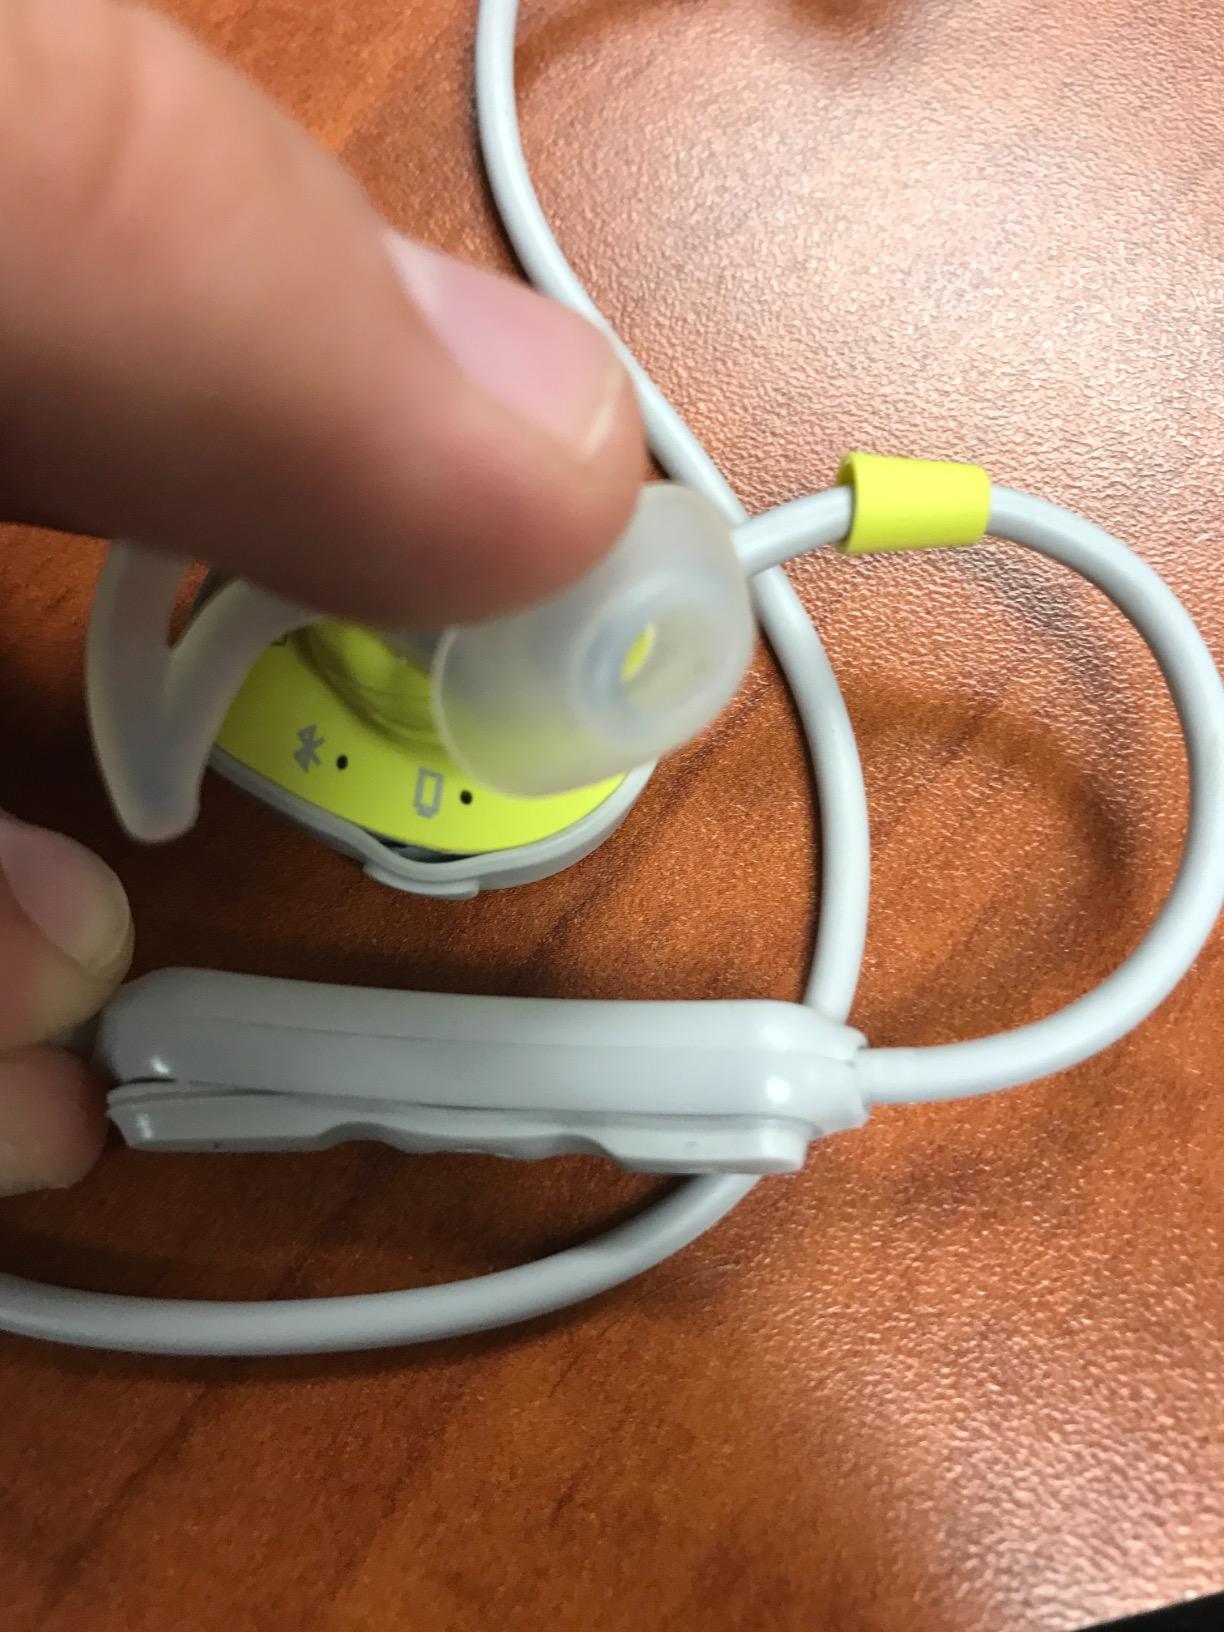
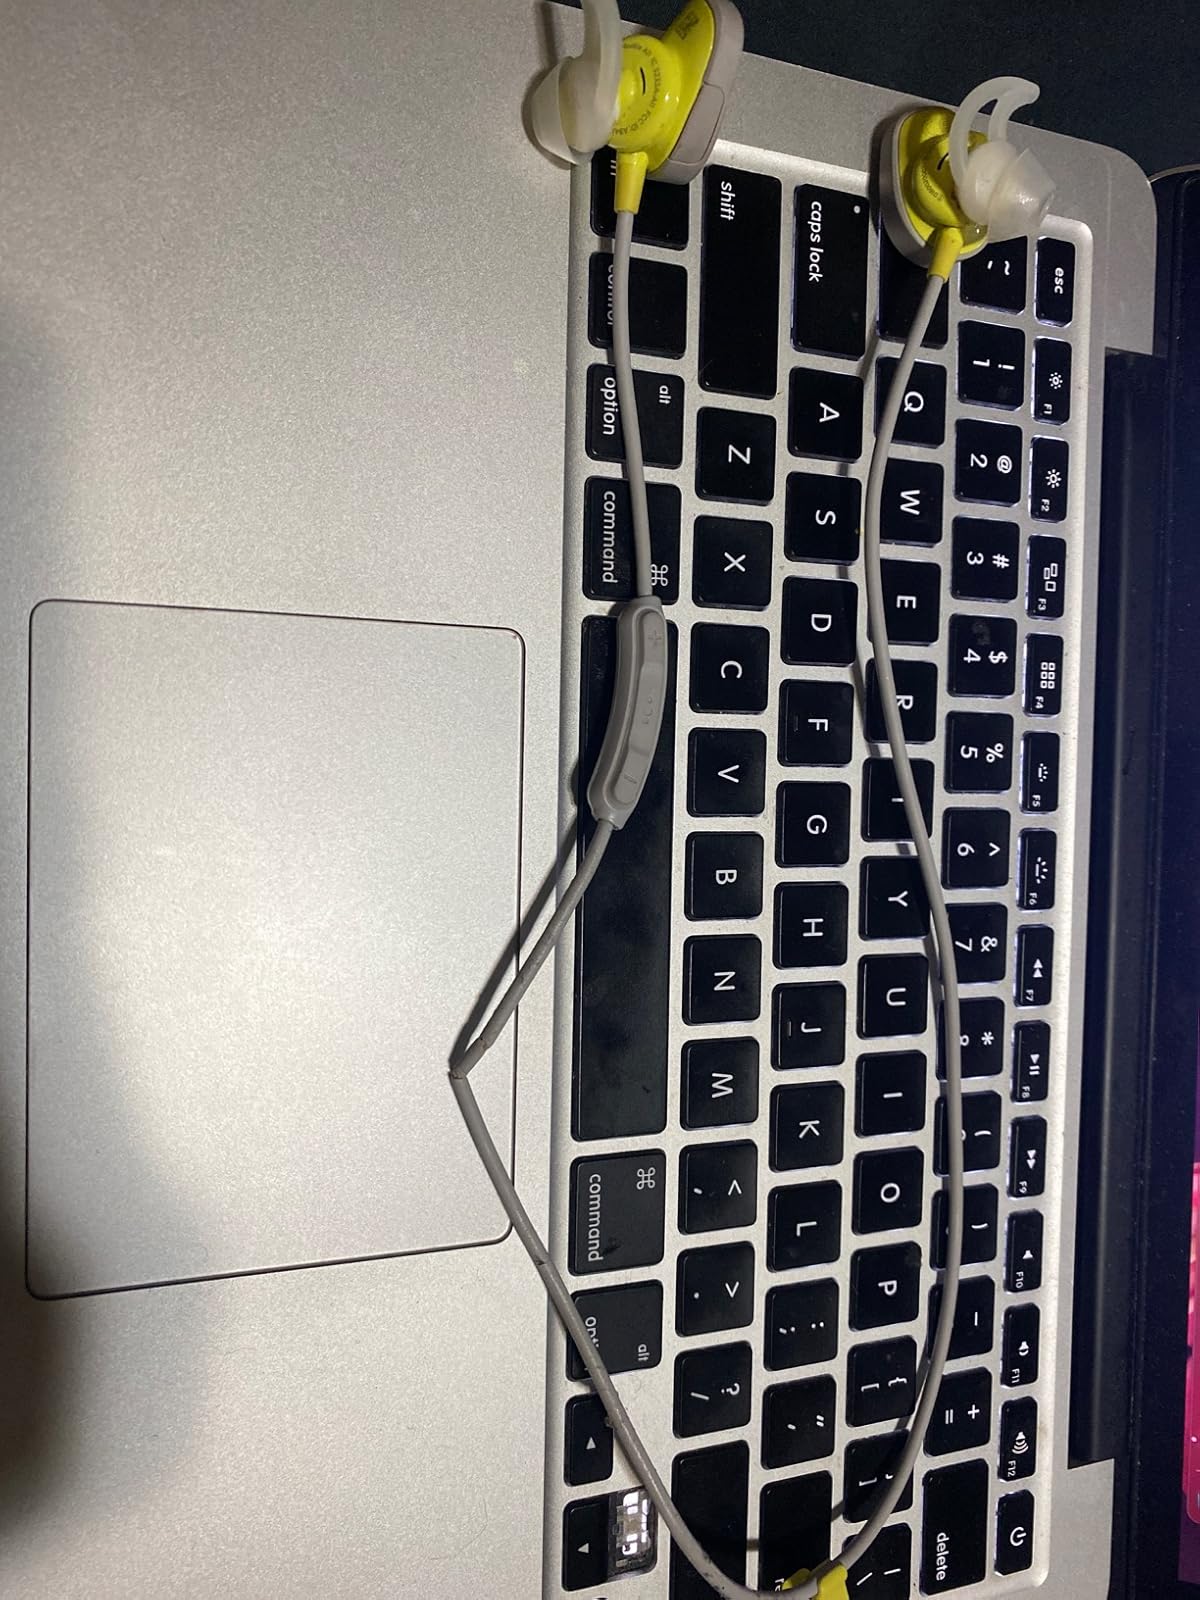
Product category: headphones
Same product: yes